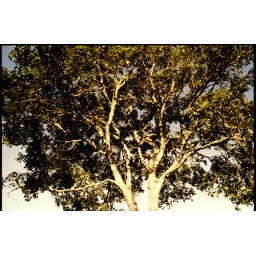
box in a tree